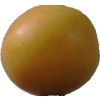
Label: cherry_wax